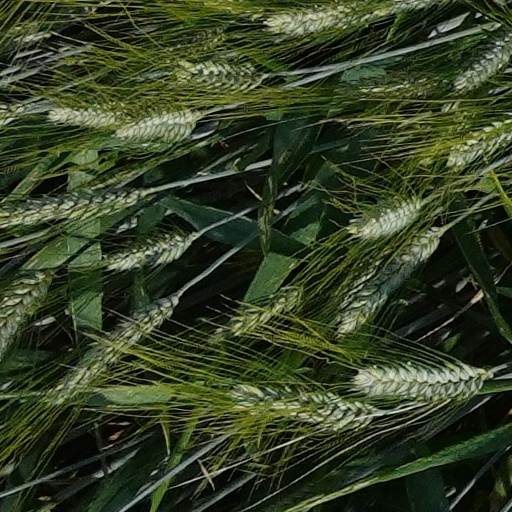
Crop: wheat